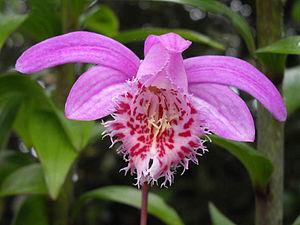
Pleione bulbocodioides est une espèce de plantes à fleurs de la famille des Orchidaceae, originaire de Chine. Au printemps, elle donne une fleur d’un rose tendre puis une seule feuille. Elle entre en dormance l’hiver.